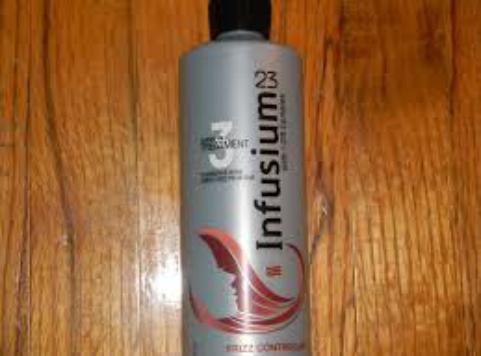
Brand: Infusium 23
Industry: Necessities